Halimah Nakaayi

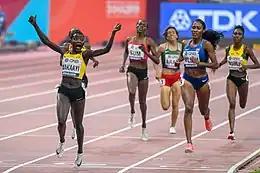
Nakaayi (L) finishes at the 2019 World Championships; Ajeé Wilson, who came third after Raevyn Rogers, on the right in blue.

In 2018, she placed fourth in the 800 m at the African Championships with a time of 1:58.90. She lost to, 1–3, Caster Semenya, Francine Niyonsaba, and Habitam Alemu by only 0.04 seconds.